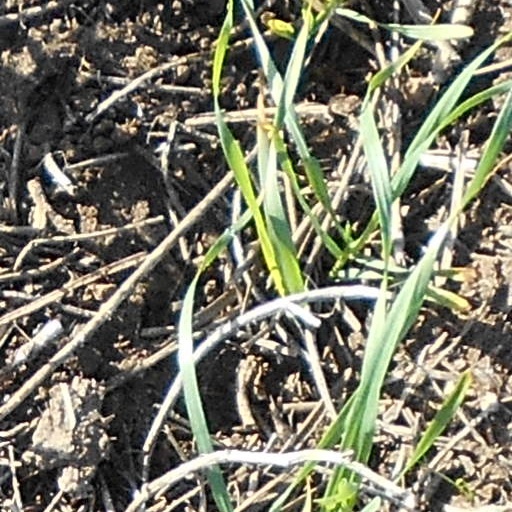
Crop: wheat